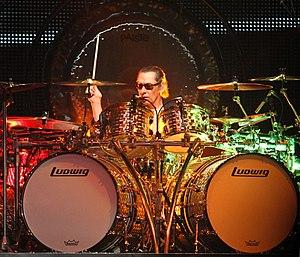
Alexander Arthur van Halen est né le 8 mai 1953 à Amsterdam aux Pays-Bas. Il est le batteur du groupe de hard rock Van Halen, groupe qu'il a formé en 1972 avec son frère Eddie Van Halen.